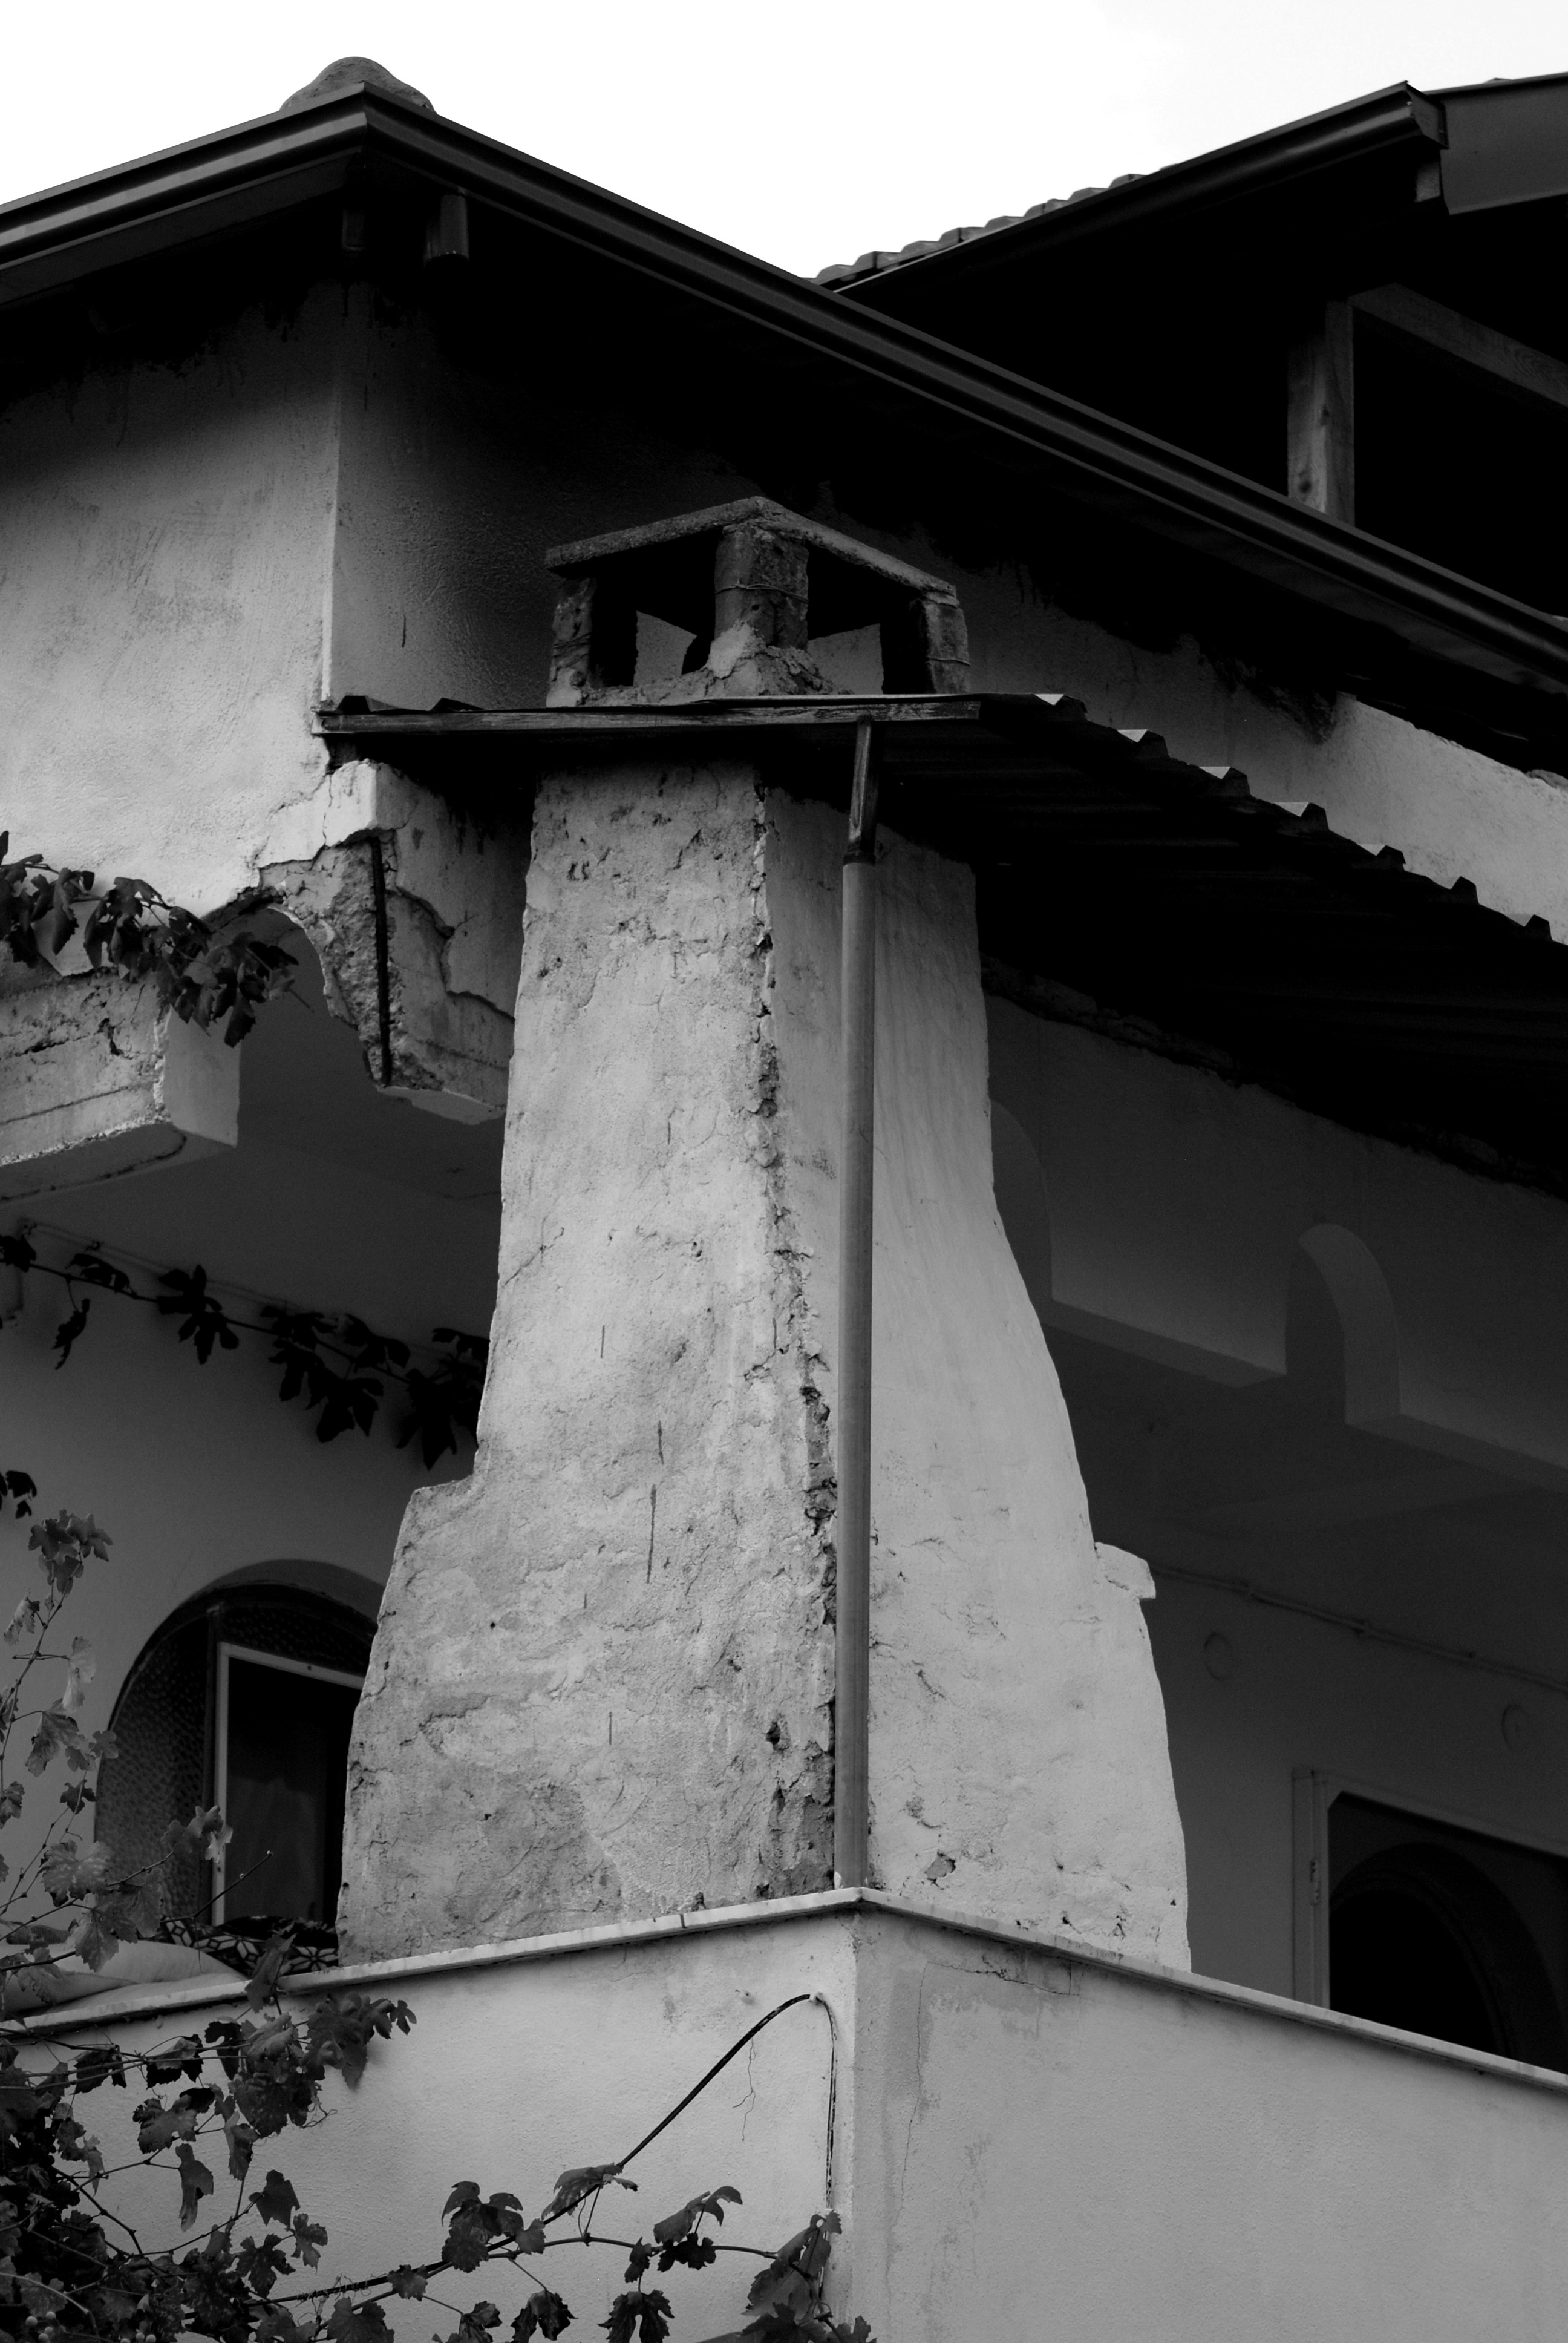
black and white, architecture, white, house, city, wall, cityscape, facade, darkness, nikon, black, monochrome, turkey, d80, cityscapes, turkei, nikond80, turkiye, turquia, turchia, furnace, monochrome photography